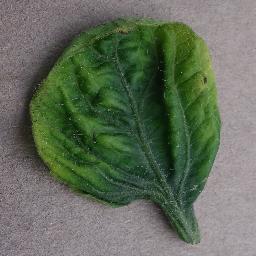
Label: Tomato___Tomato_Yellow_Leaf_Curl_Virus